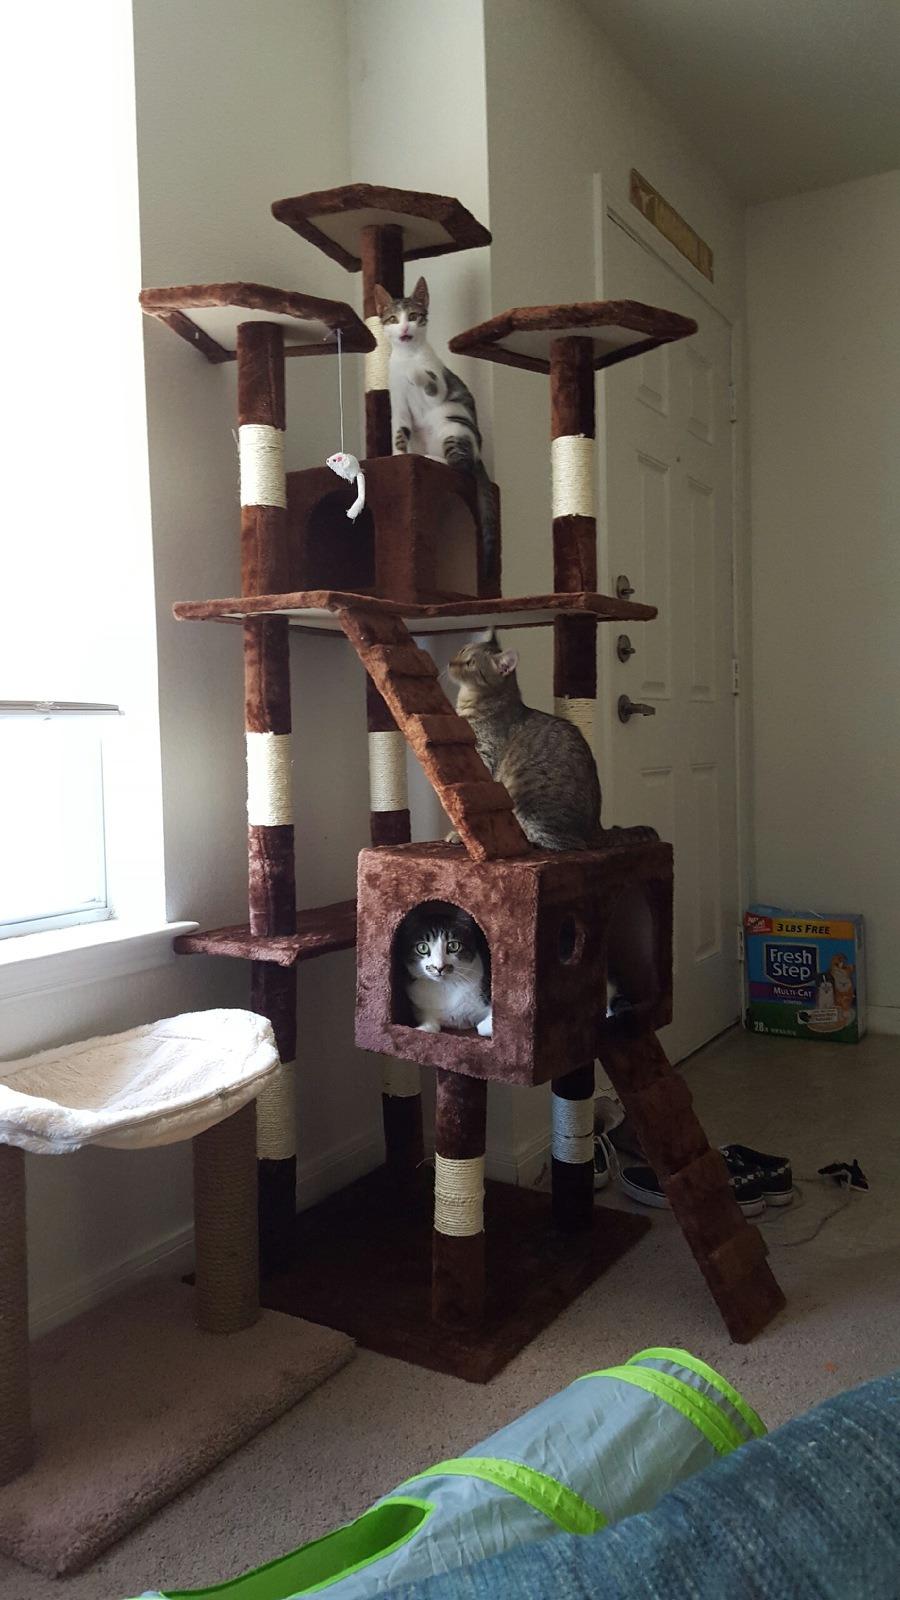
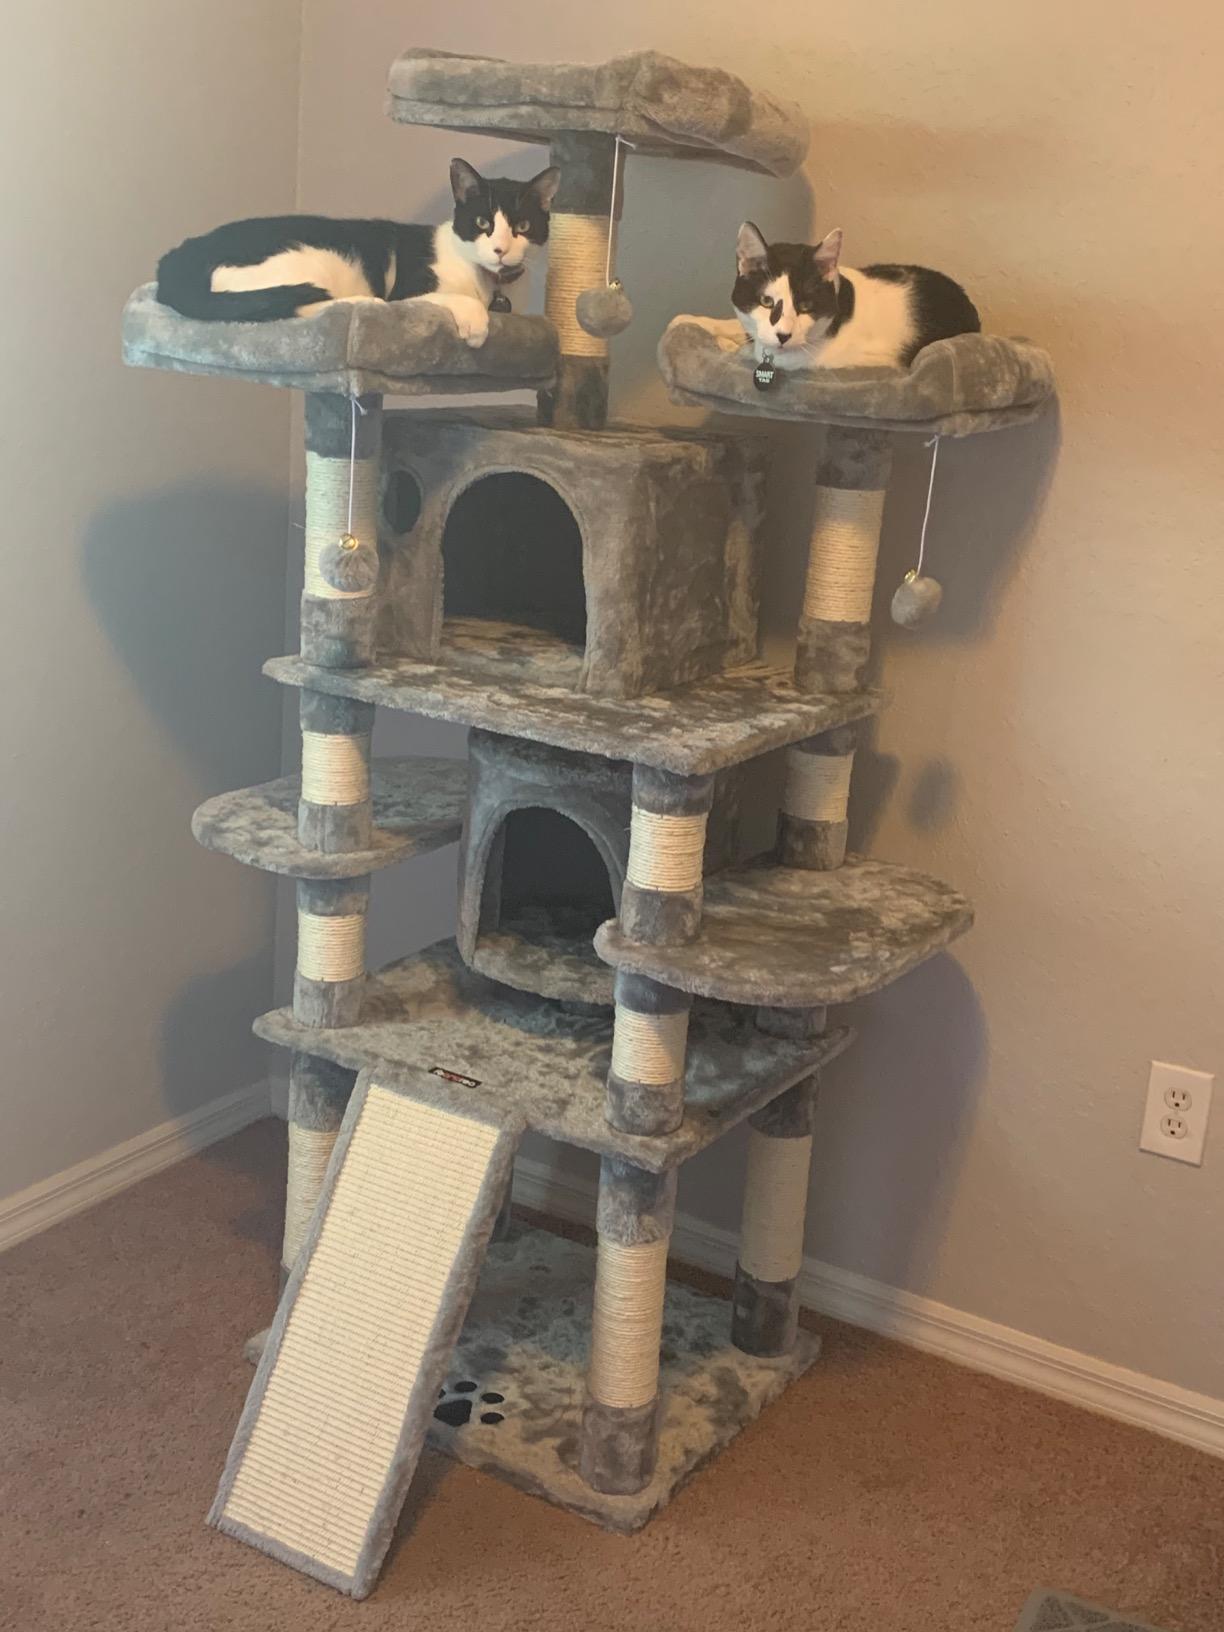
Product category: items_cat tree
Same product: no